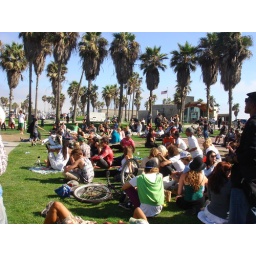
Sun, beach, palm trees - chillin in the grass listening to live music all day long - FREE. Hell YES!